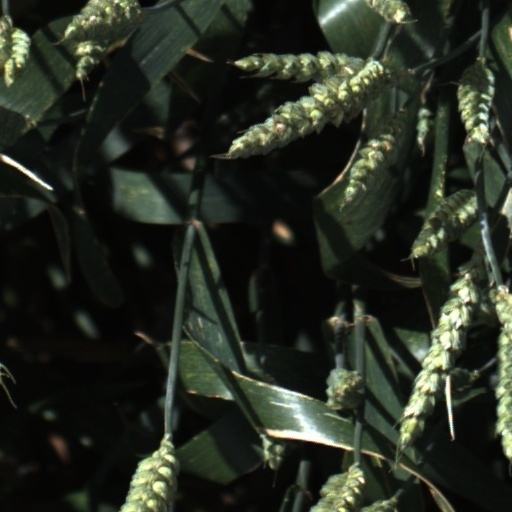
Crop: wheat